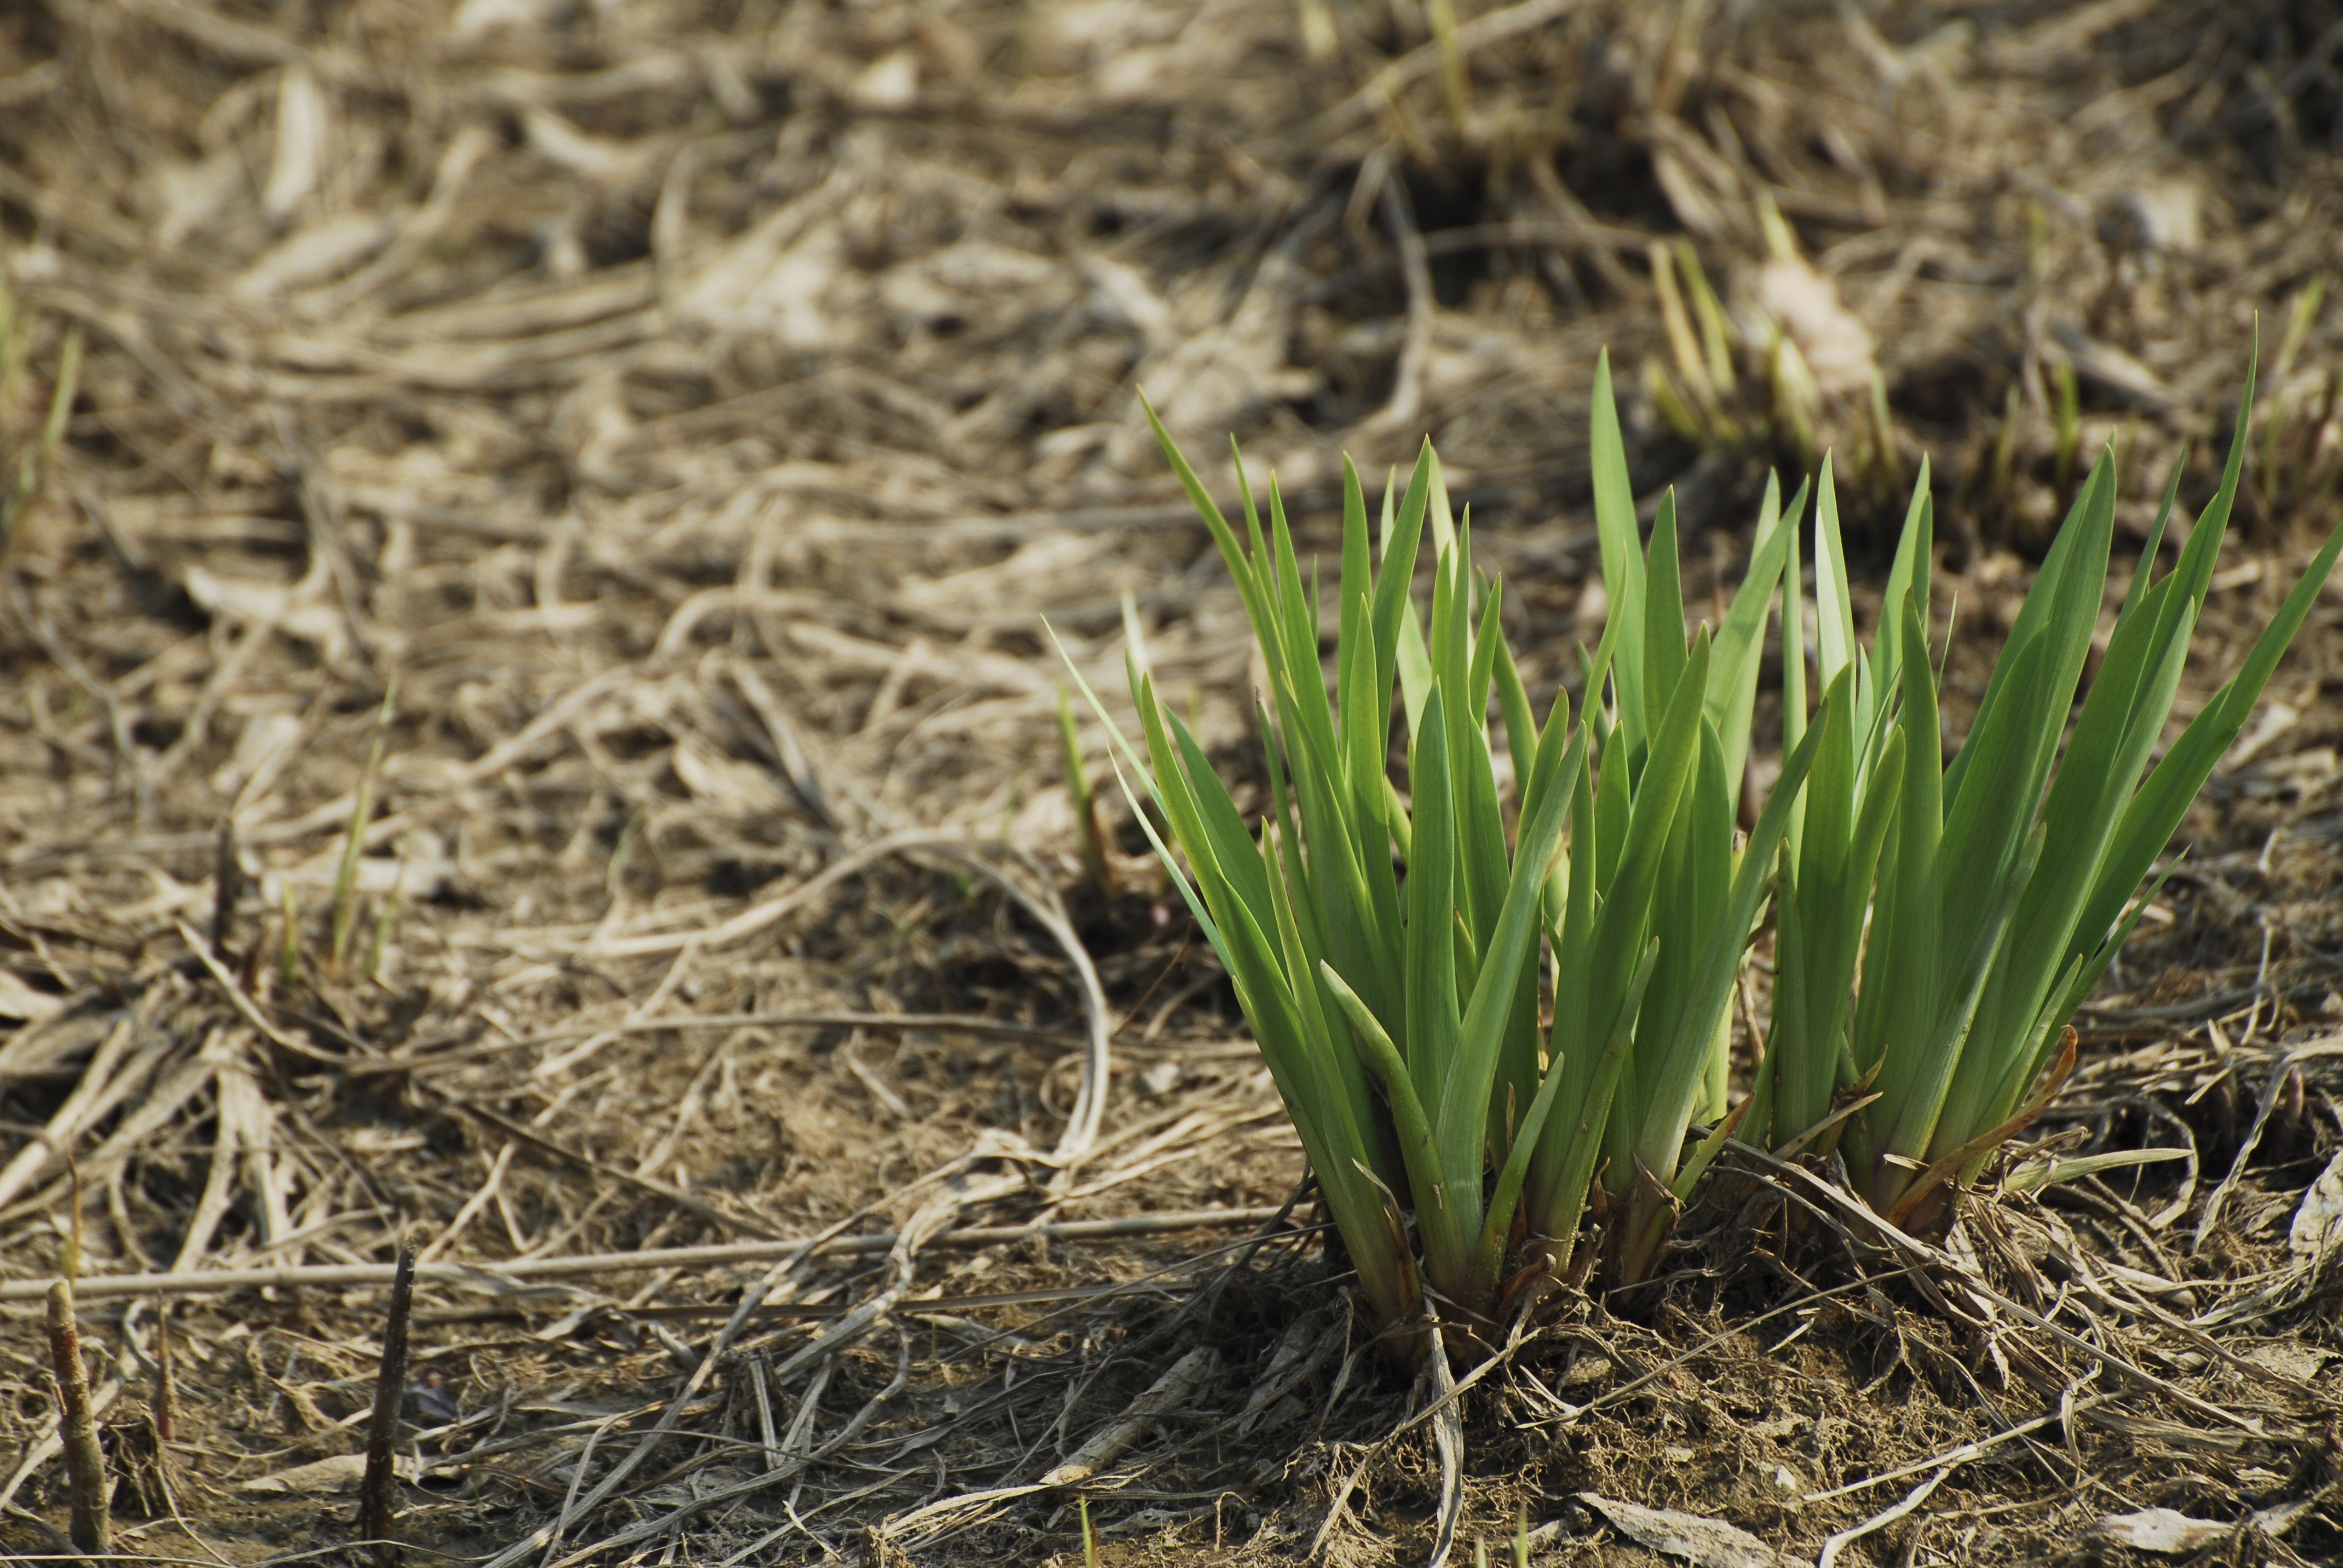
grass, plant, lawn, prairie, flower, land, spring, herb, produce, crop, soil, botany, agriculture, flora, bud, flowering plant, chrysopogon zizanioides, grass family, land plant